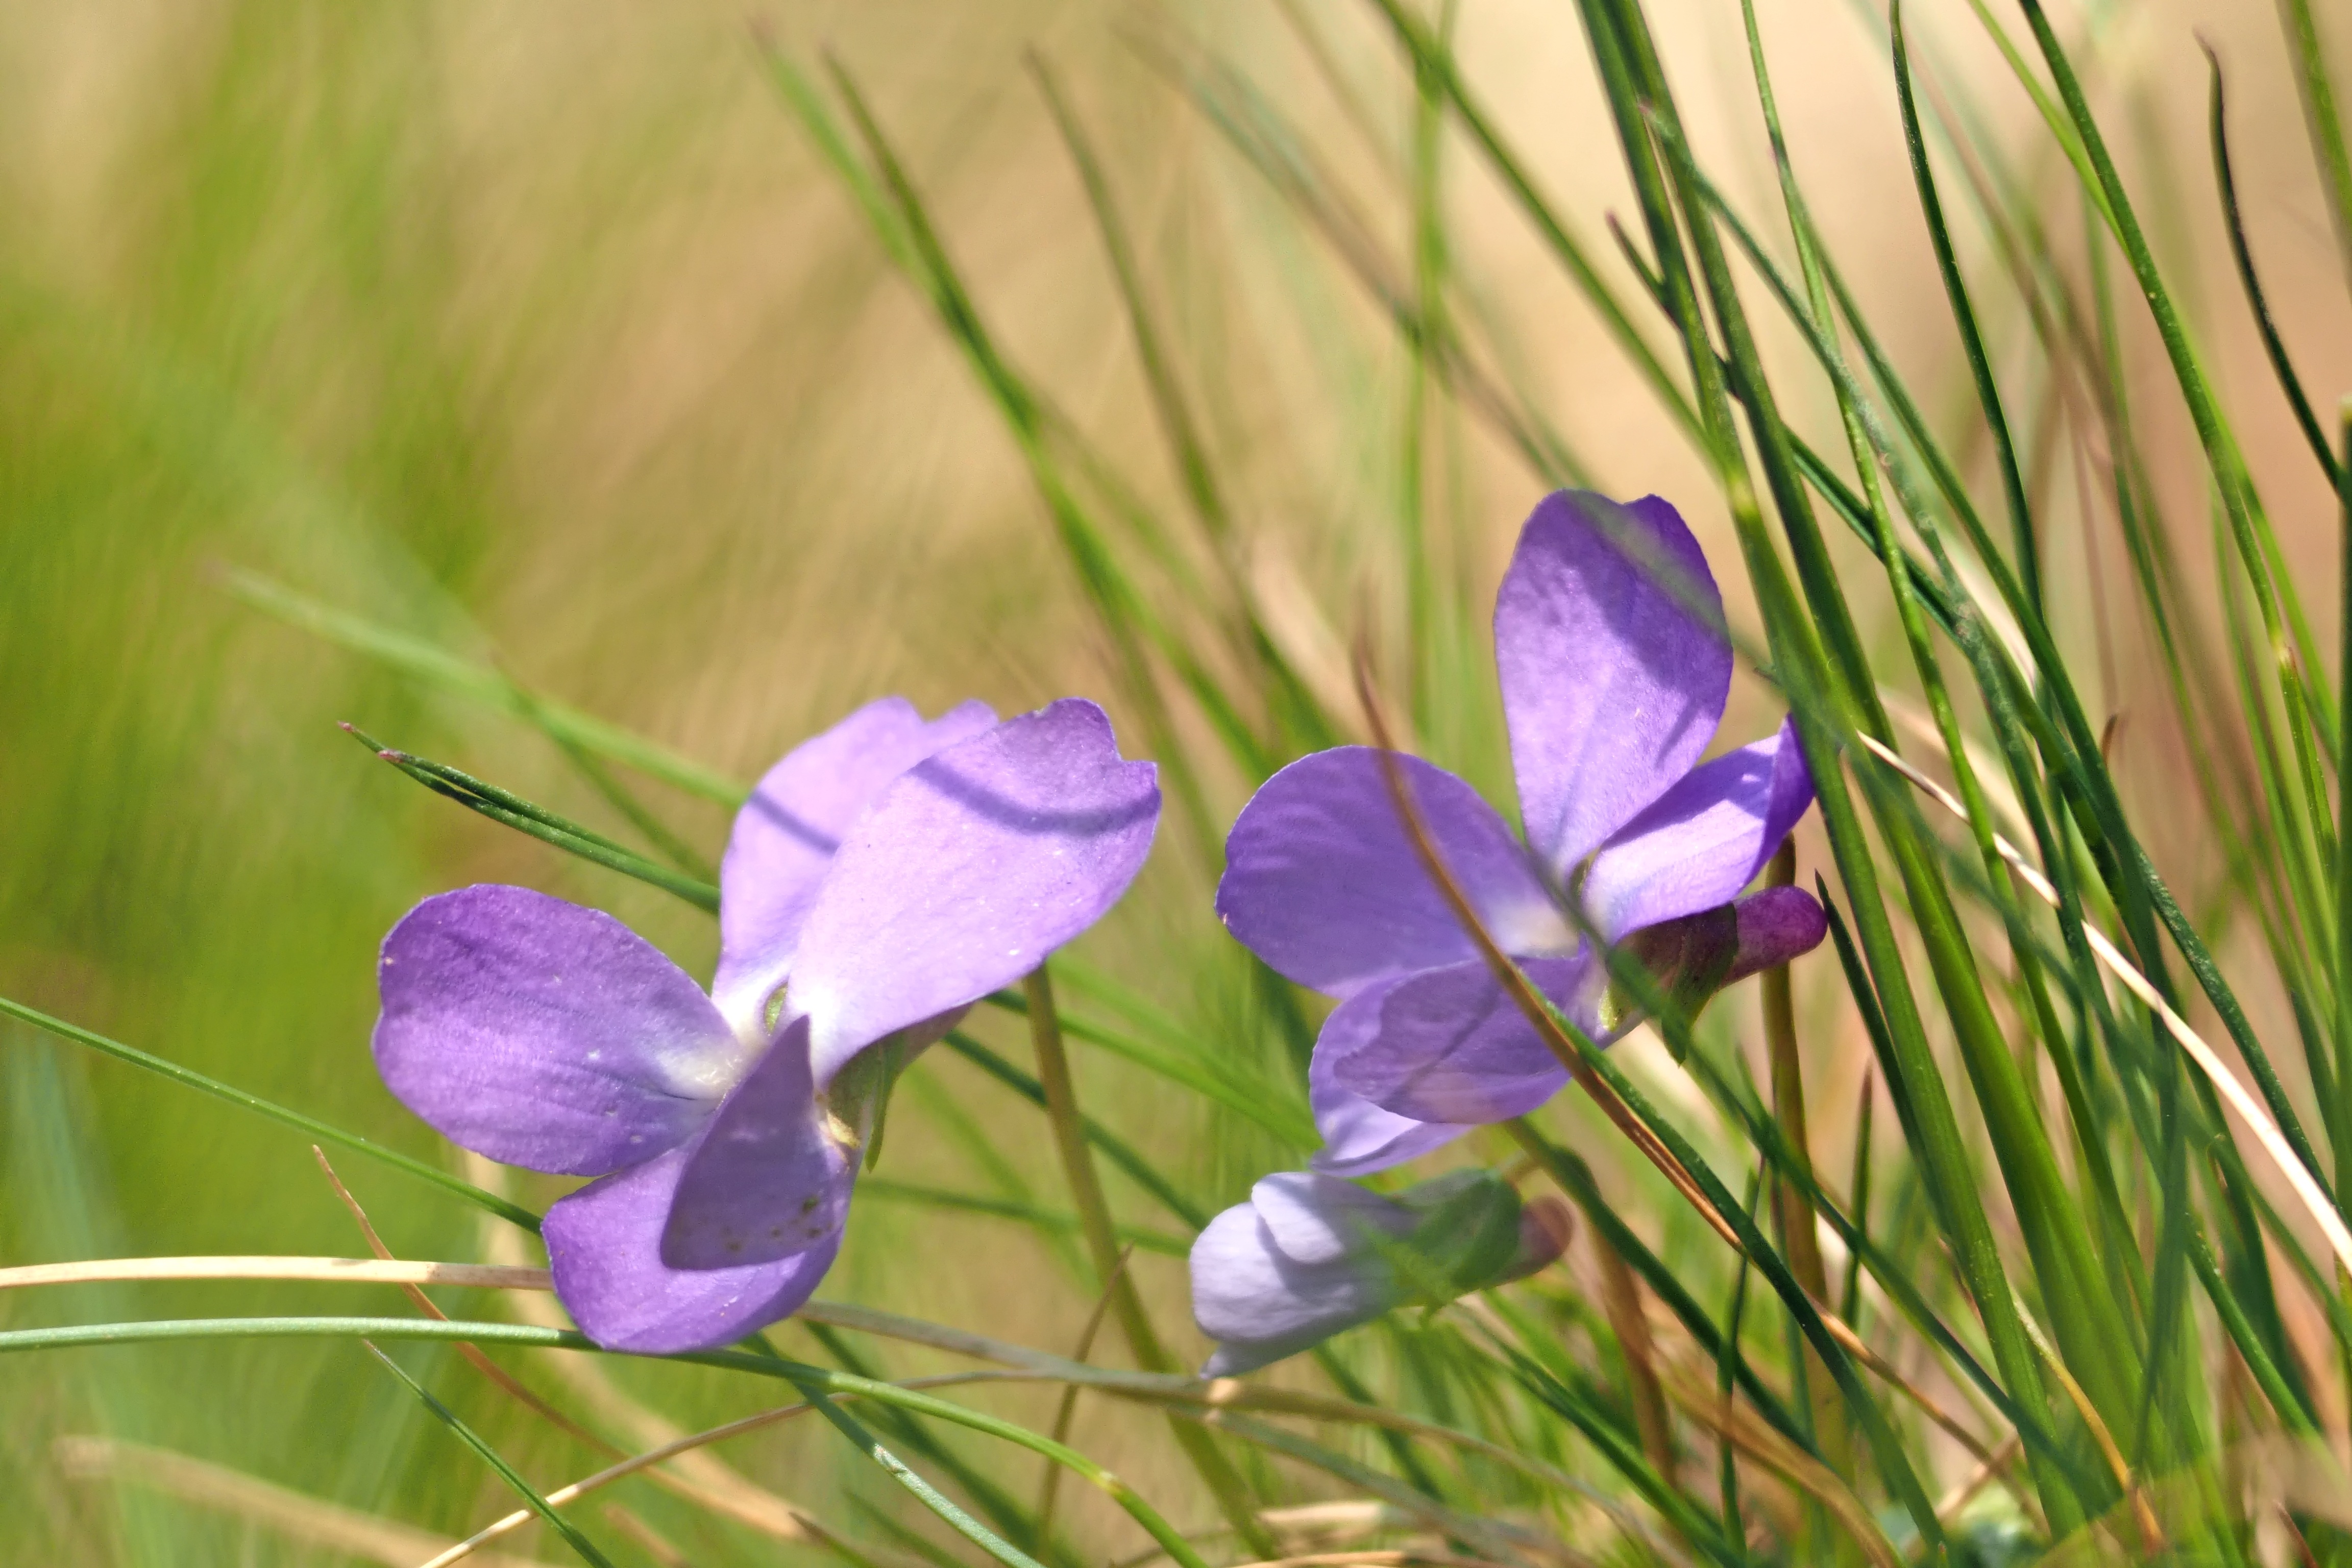
nature, plant, meadow, flower, petal, live, flora, wildflower, macro photography, flowering plant, land plant, iris family